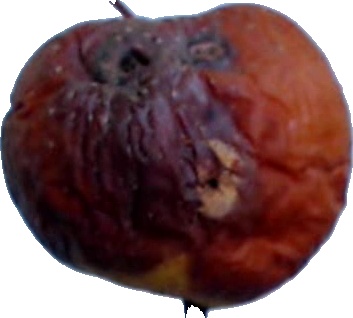
Label: apple_rotten_1